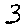
Label: 3